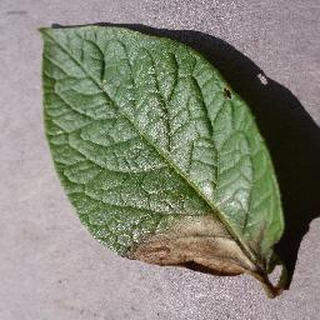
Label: potato_late_blight